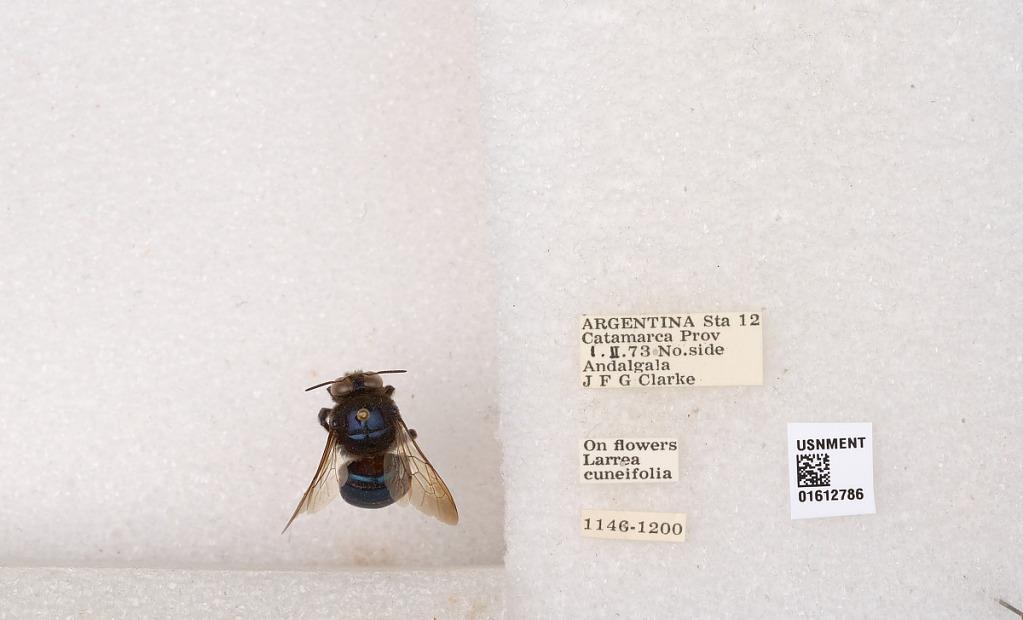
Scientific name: Xylocopa (Schonnherria) splendidula Lepeletier
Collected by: J. Clarke
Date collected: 1973-2-1
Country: Argentina
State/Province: Catamarca
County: Andalgala
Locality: Sta. 12, No. side Andalgala